Answer in natural language. Considering the relative positions, where is simple wooden bench with respect to dark brown dresser? Choose between the following options: below or above
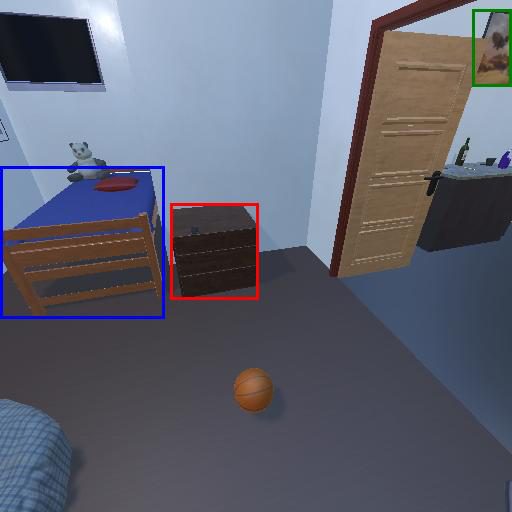
<answer>above</answer>